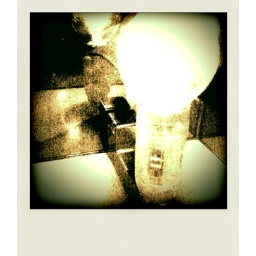
Lightbulb in a glass box